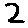
Label: 2